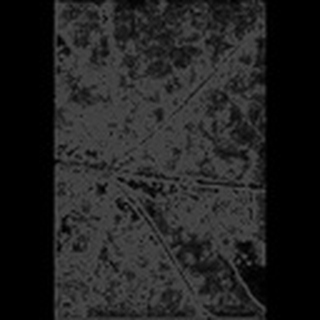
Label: cotton_aphids